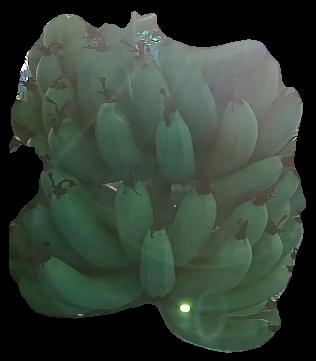
Variety: pachbale
Grade: grade1